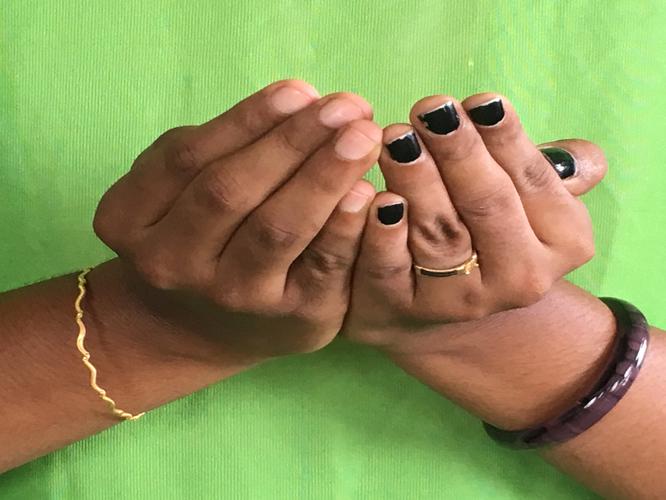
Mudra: Pushpaputa
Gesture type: double_hand